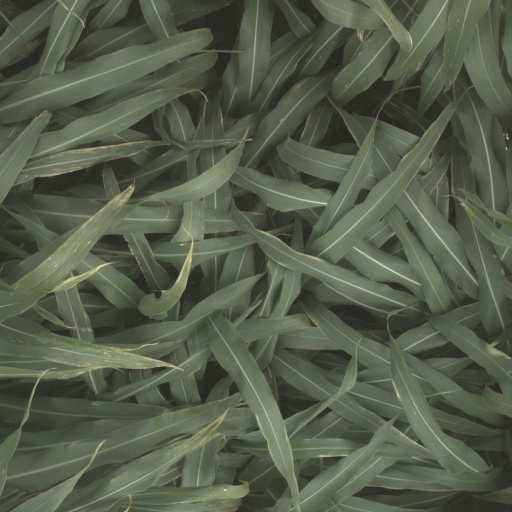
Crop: sorghum